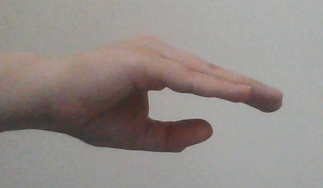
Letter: jeem